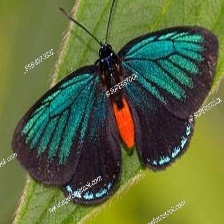
Species: ATALA
Butterfly family (ImageNet category): lycaenid_butterfly